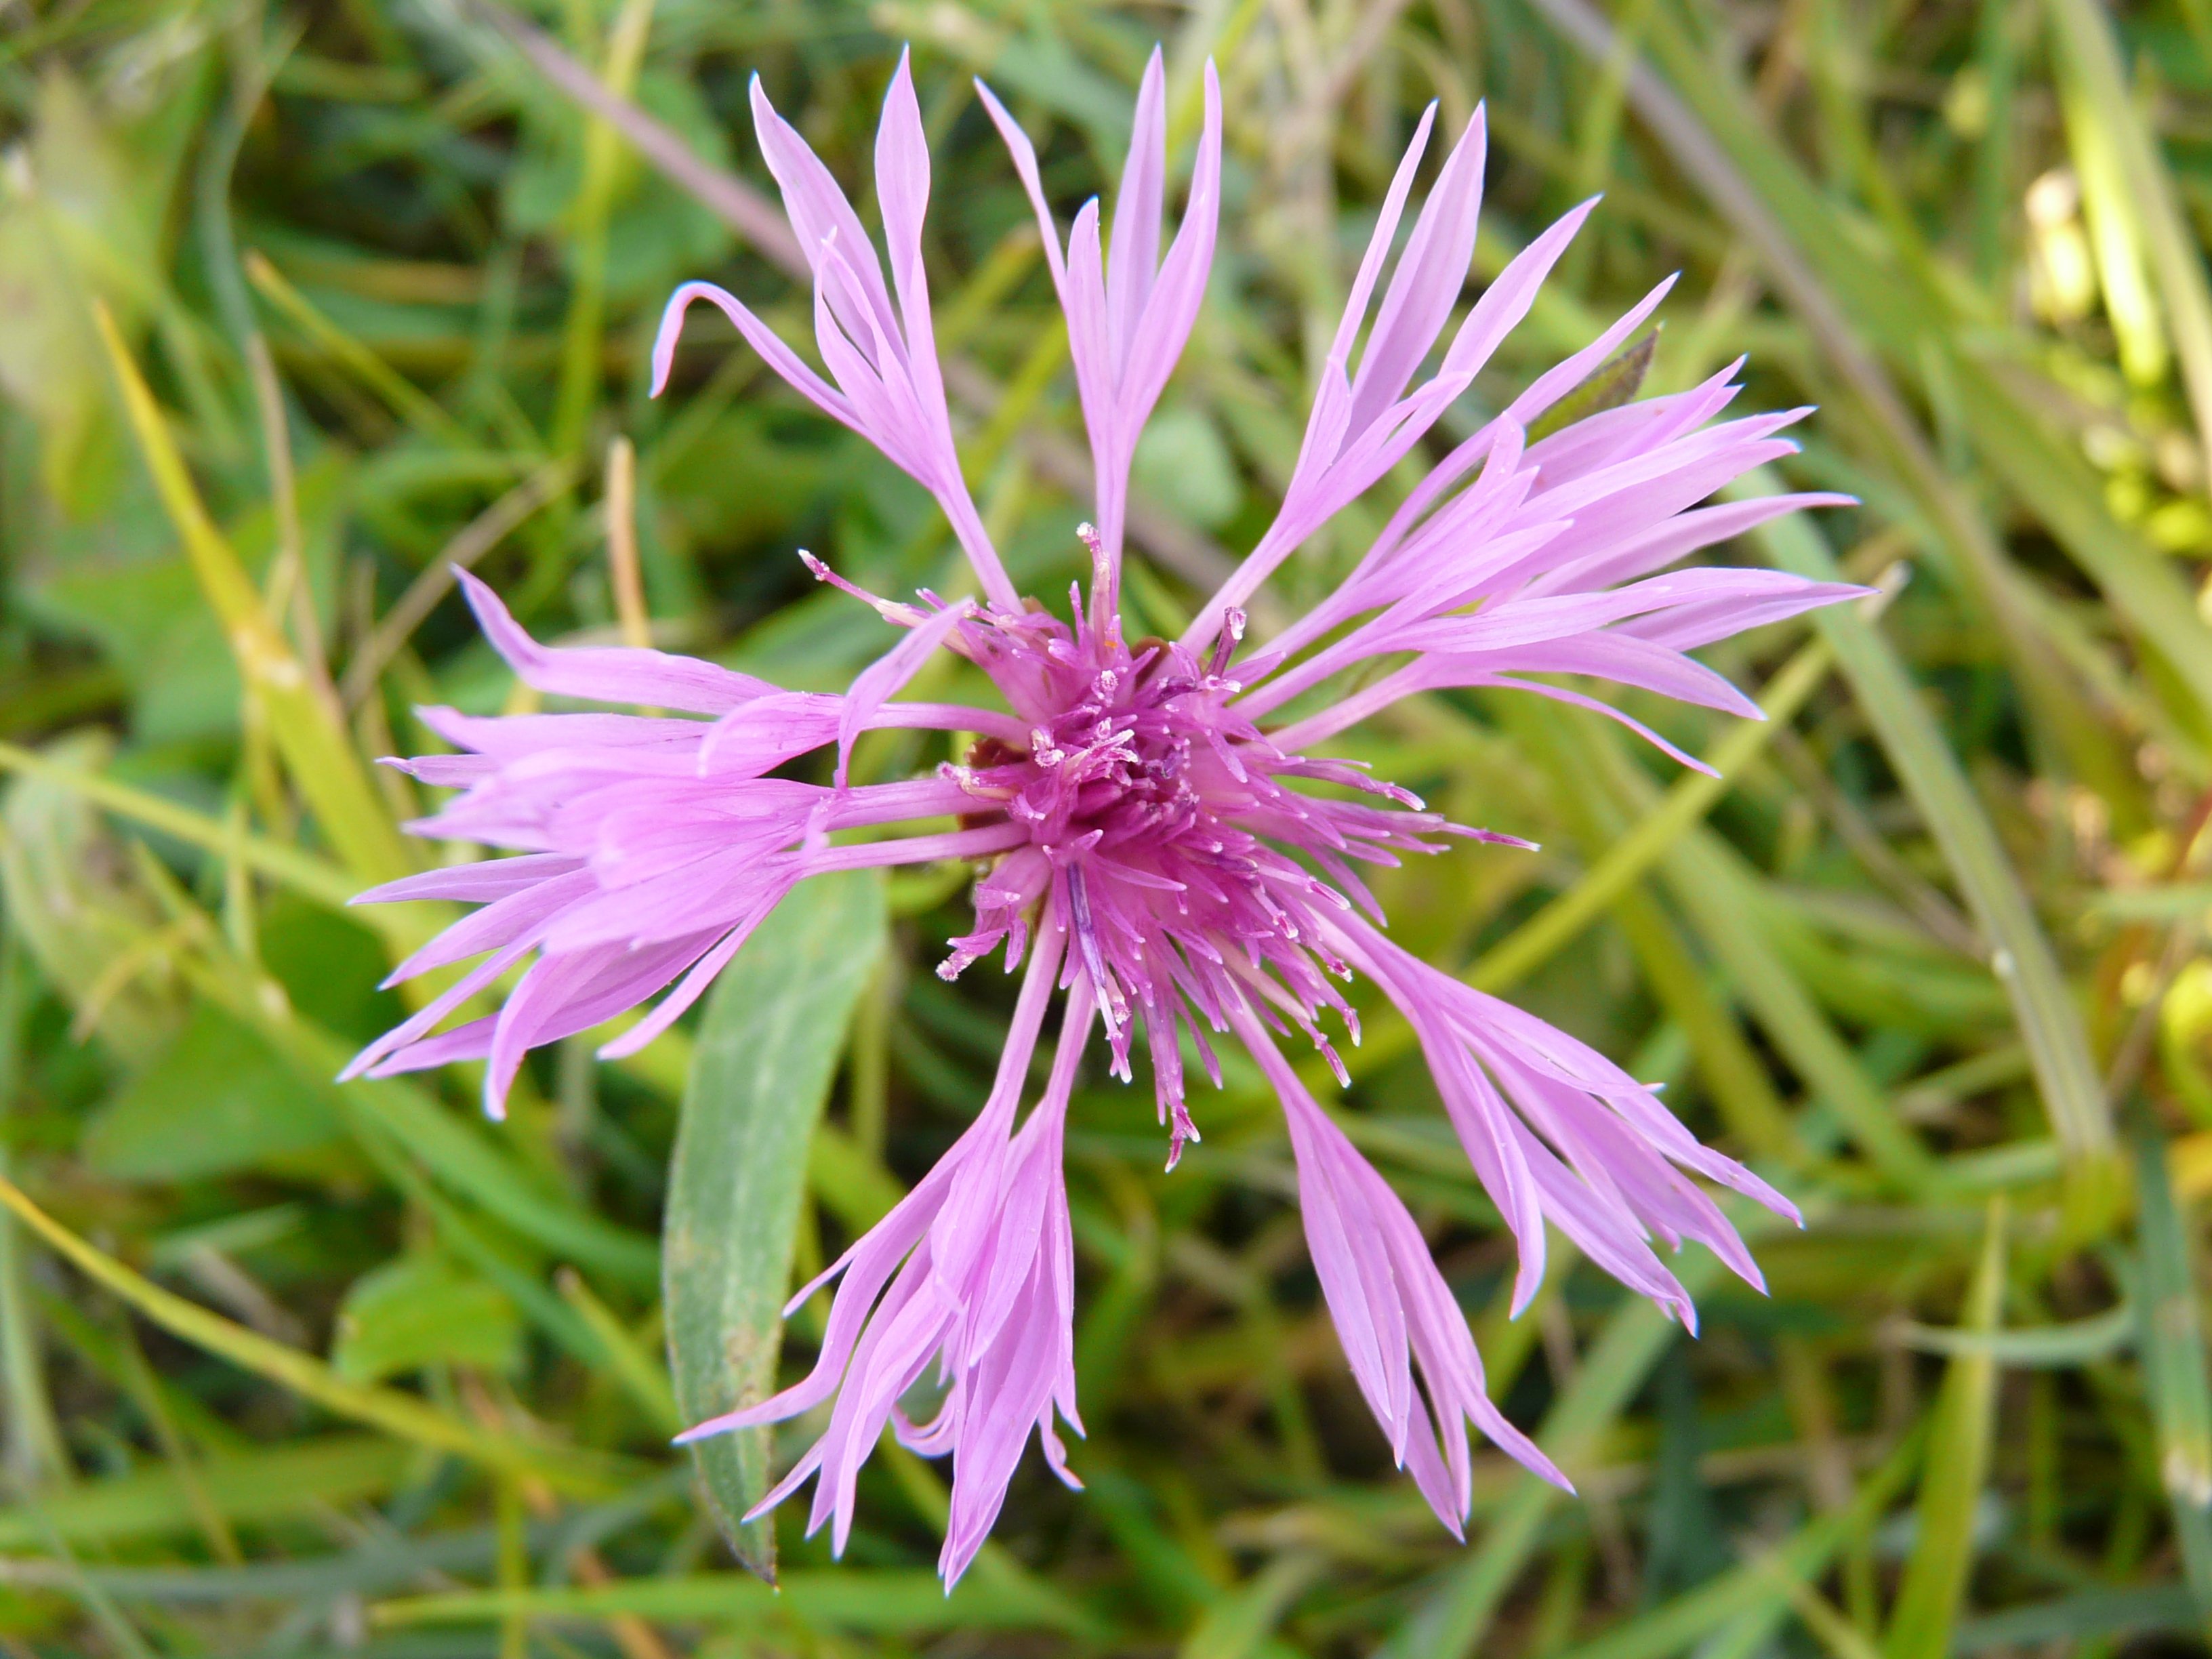
nature, blossom, plant, meadow, flower, bloom, herb, produce, botany, flora, wildflower, dianthus, heide, macro photography, flowering plant, land plant, pink family